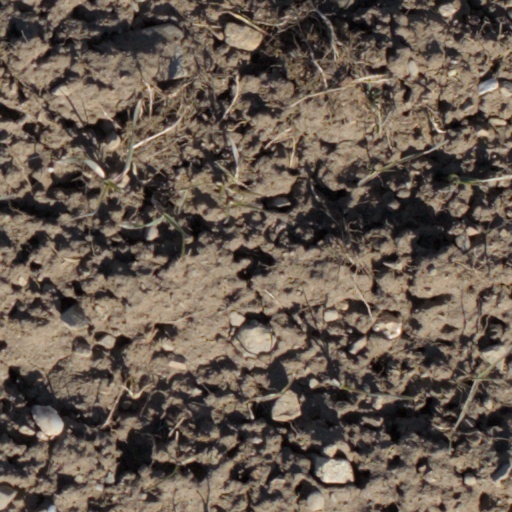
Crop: wheat